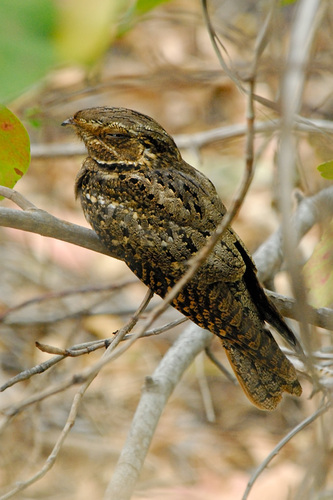
this small bird has brown, orange and white spotted feathers with a tiny beak.
this is a brown and black spotted bird with a small pointy beak.
the bird has a very small gray beak, and reddish brown and black feathers.
the bird has a small black eyering and a spotted back.
this bird is brown with black spots and has a very short beak.
a small bird that is a mix of brown black and tan in color.
this speckled brown, black, and orange bird with a few small white spot has a tiny beak and slitted eyes.
this small bird looks like its dark colors help it stay camouflaged.
this bird has wings that are brown and has a short bill
this bird has a long head but a tiny beak, and its feathers are a motley of brown, yellow, and gray.
Species: Chuck Will Widow